Amathus

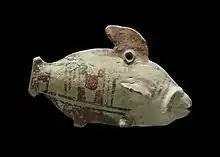
Fish, polychromic terracotta, 5th century BCE, found in Amathus, depicting a grey triggerfish ("Balistes capriscus")

The earliest remains hitherto found on the site are tombs of the early Iron Age period of Graeco-Phoenician influences (1000-600 BC). Amathus is sometimes identified with "Qartiḫadasti" (Phoenician "New-Town") in the Cypriote tribute-list of Esarhaddon of Assyria (668 BC) and some Phoenician inscriptions from the island, although others identify this "Qartiḫadasti" with Kition or a part of it. It certainly maintained strong Phoenician sympathies, for it was its refusal to join the philhellene league of Onesilos of Salamis which provoked the revolt of Cyprus from Achaemenid Persia in 500-494 BC, when Amathus was besieged unsuccessfully and avenged itself by the capture and execution of Onesilos. Herodotus reports